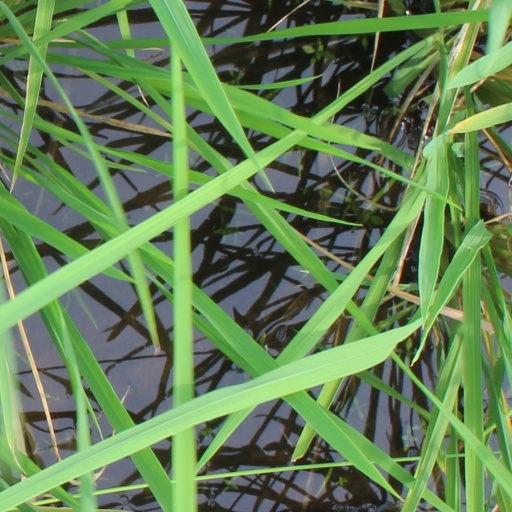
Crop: rice